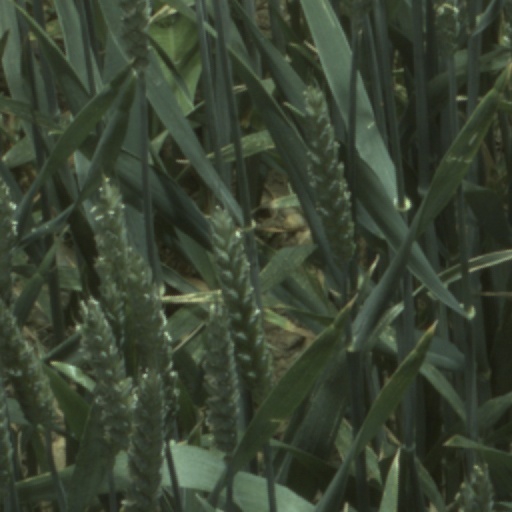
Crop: wheat